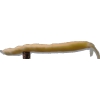
Label: bean_pod